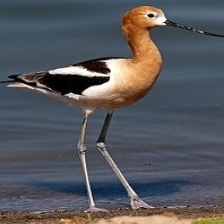
Species: AMERICAN AVOCET
Scientific name: PSITTACULA EUPATRIA